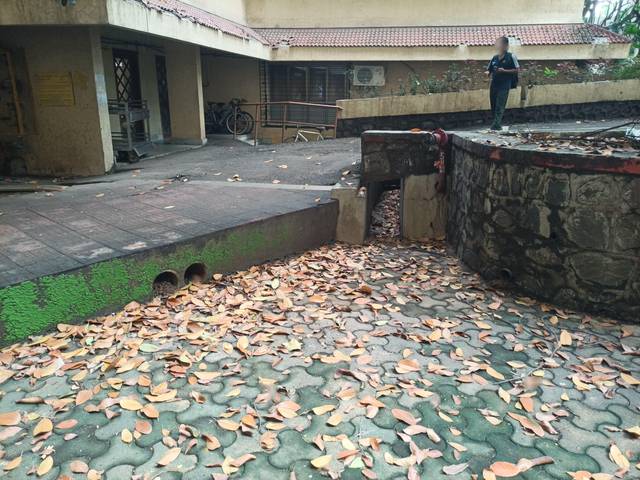
Region: India
Coordinates: 19.04, 72.912